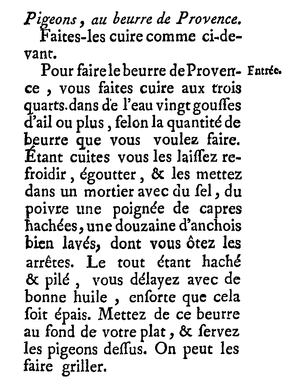
François Marin
La mayonnaise est une sauce froide à base d'huile émulsionnée dans un mélange de jaune d'œuf et de vinaigre, ou de jus de citron, additionnée de moutarde dans certaines régions.